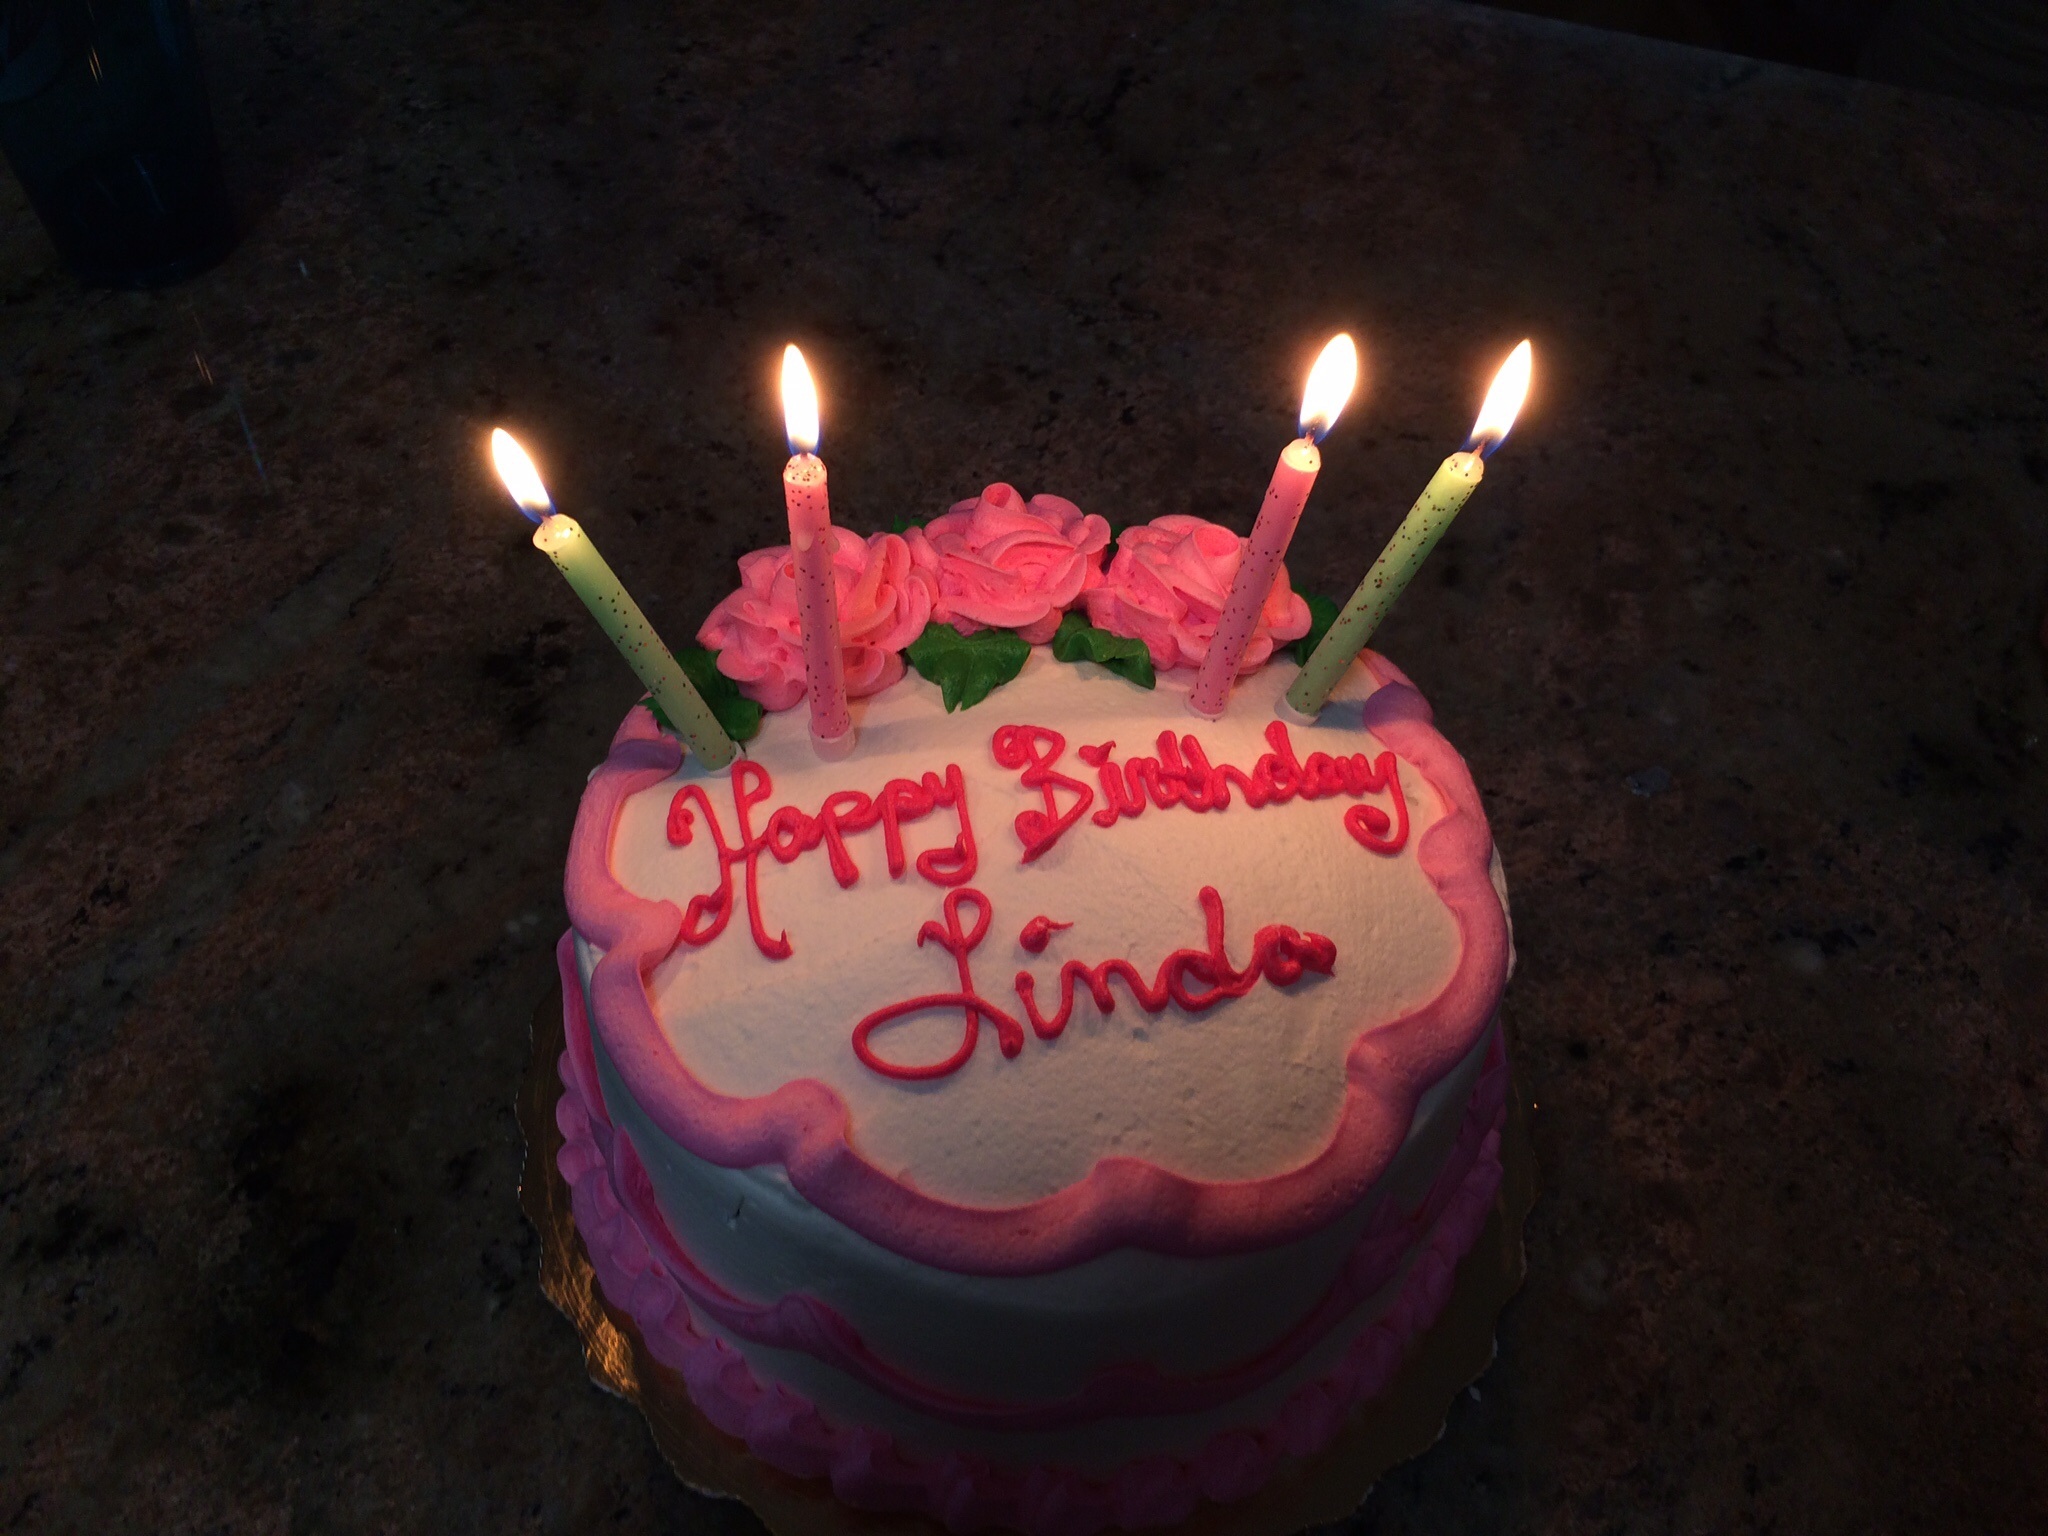
food, dessert, cake, birthday cake, sugar paste